Relación de las cosas de Yucatán

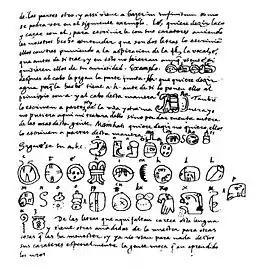
De Landa alphabet

Relación de las cosas de Yucatán was written by Diego de Landa around 1566, shortly after his return from Yucatán to Spain. In it, de Landa catalogues Mayan words and phrases as well as a small number of Maya hieroglyphs. The hieroglyphs, sometimes referred to as the de Landa alphabet, proved vital to modern attempts to decipher the script. The book also includes documentation of Maya religion and the Maya peoples' culture in general. It was written with the help of local Maya princes. It contains, at the end of a long list of Spanish words with Maya translations, a Maya phrase, famously found to mean "I do not want to." The original manuscript has been lost, but many copies still survive.